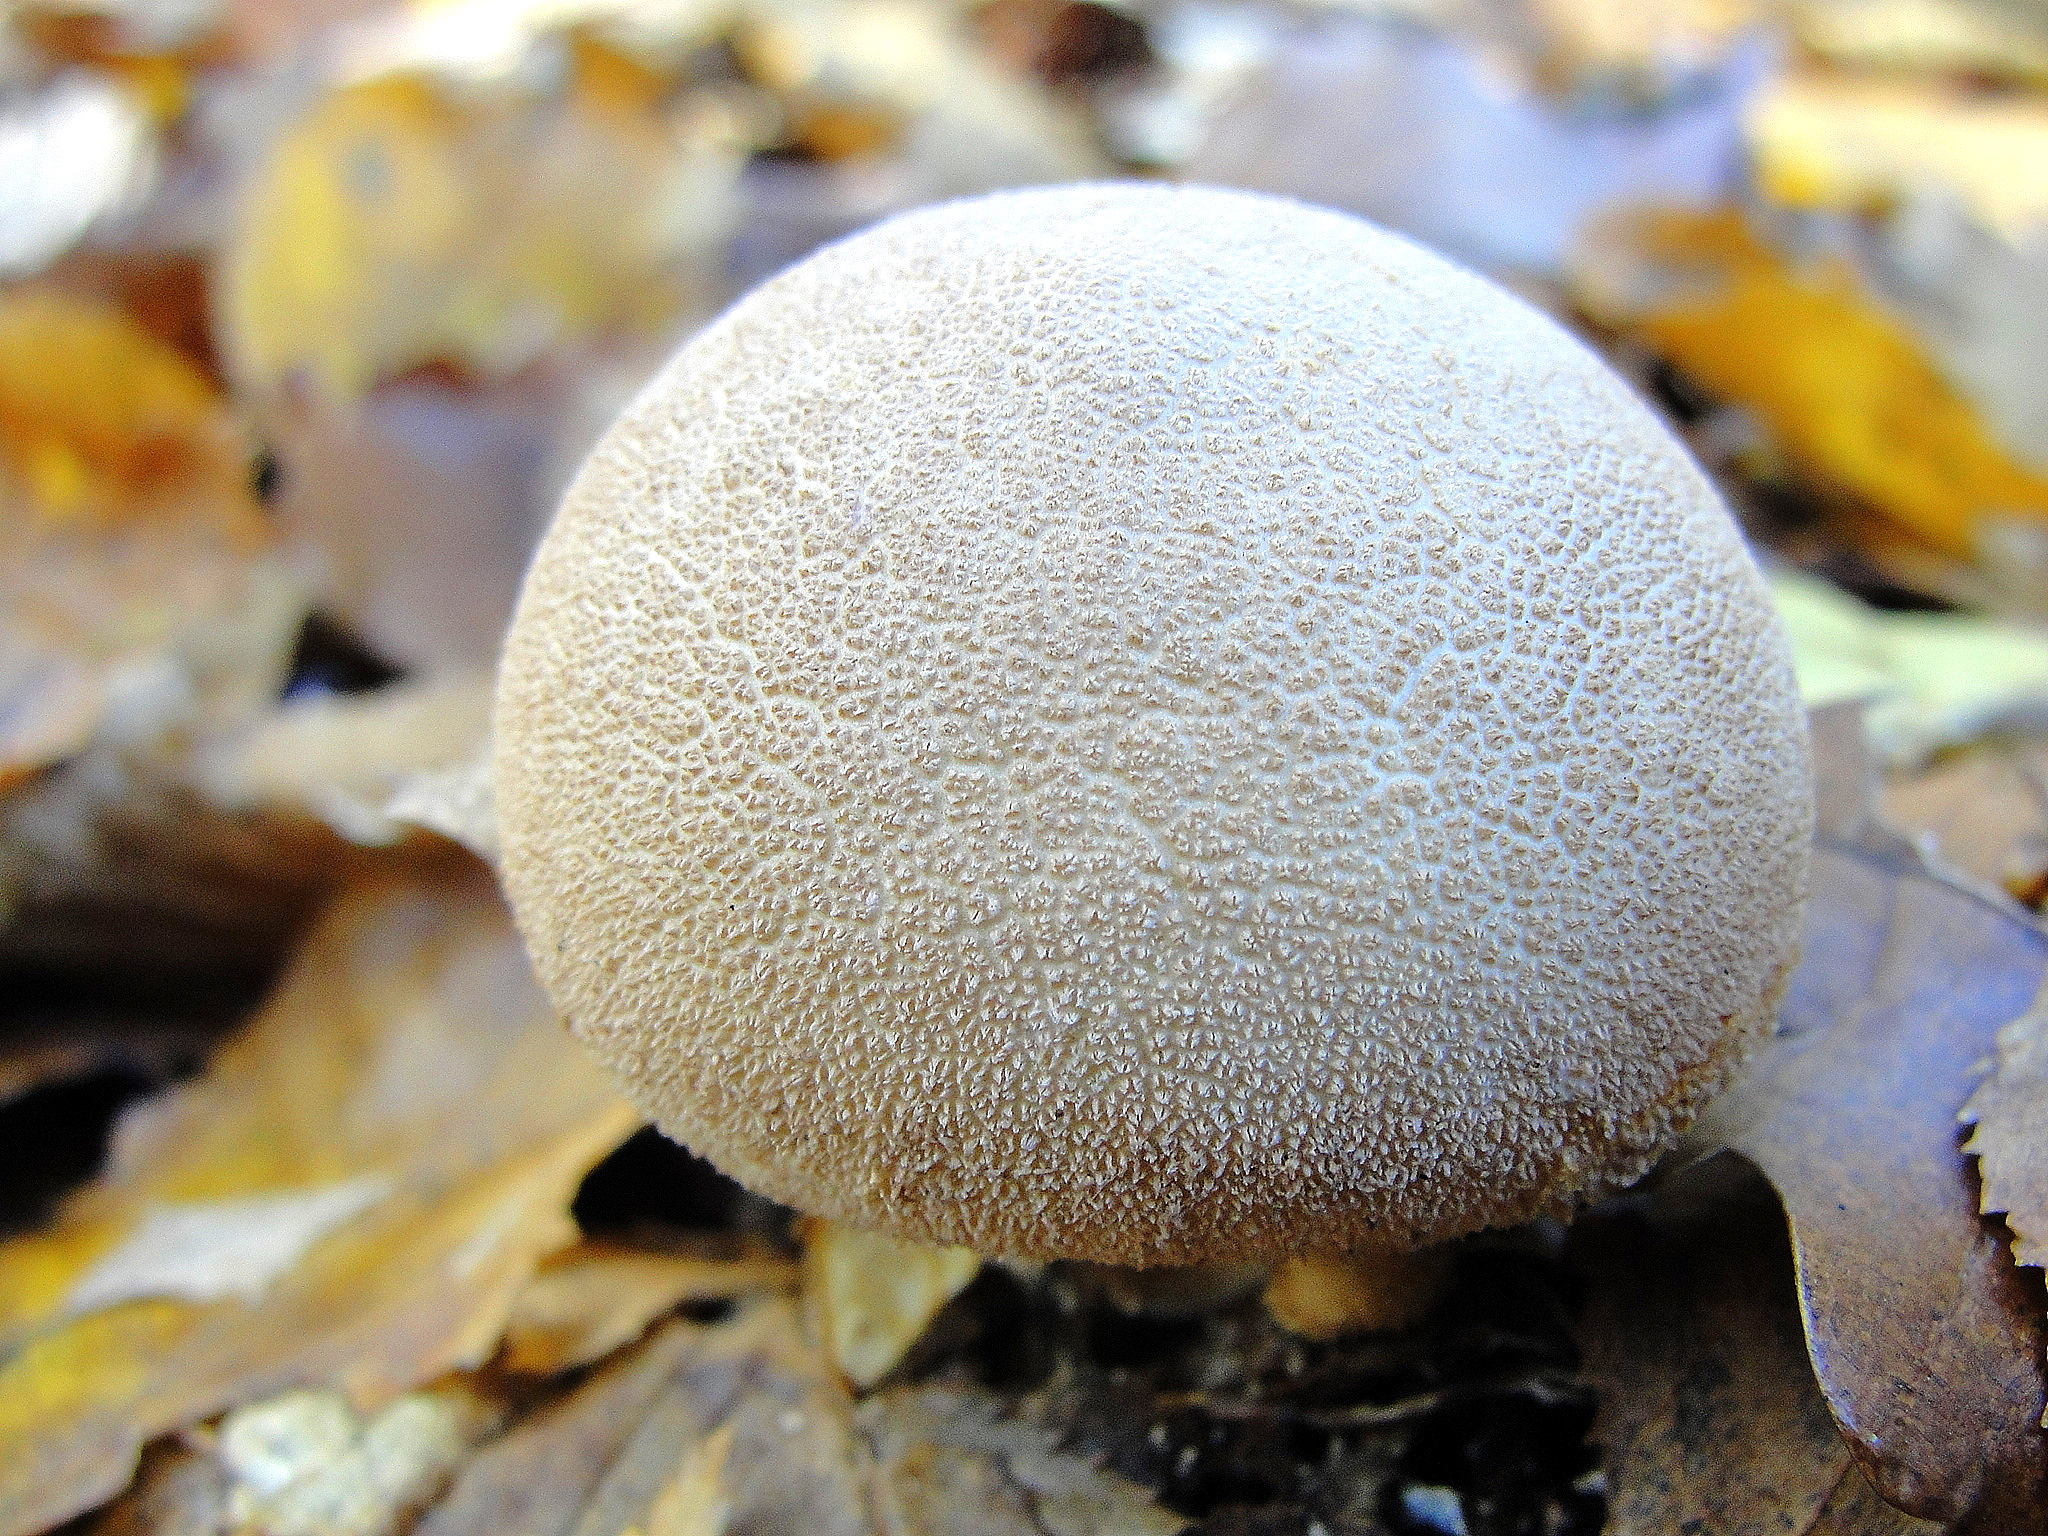
mushrooms, mushroom, fungus, edible mushroom, medicinal mushroom, agaricaceae, oyster mushroom, agaricus, agaricomycetes, penny bun, shiitake, agaric, ingredient, champignon mushroom, pleurotus eryngii